Carl-Benz-Stadion

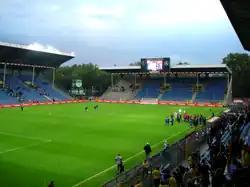
Carl-Benz-Stadion

Carl-Benz-Stadion is a multi-purpose stadium in Mannheim, Germany. It is currently used mostly for football matches and is the home stadium of SV Waldhof Mannheim. In 2008, it also hosted TSG 1899 Hoffenheim for the first half of that club's first season in the Bundesliga, until Hoffenheim's new stadium opened in January 2009. The stadium is able to hold 27,000 people and was built in 1994. The stadium was last renovated in 2019 to 3. Liga standards following Waldhof's promotion from the Regionalliga Südwest. The architect was Folker Fiebiger. The Mannheim stadium was completed in 1927 on the site of today's Carl Benz stadium. It had a track and field track, held 35,000 spectators and played an international friendly match between Germany and Switzerland in 1929 that Germany won by 7–1.